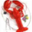
Label: lobster